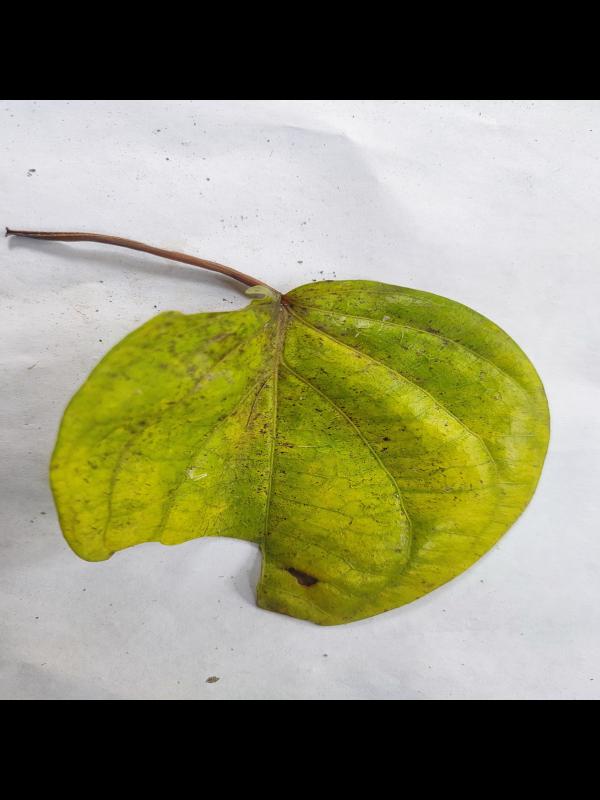
Label: Dried_Leaf